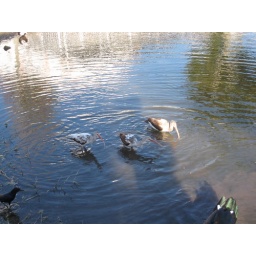
Birds in the lake at my parents' house